Nichols Field

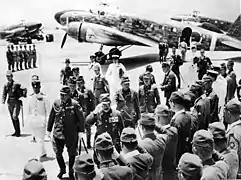
Japanese Prime Minister Hideki Tojo arrives at Nichols Field in 1943.

After its occupation, Nichols Field became a fighter base for the Imperial Japanese Navy Air Service. It was attacked on several occasions by FEAF fighters. On the night of 26/27 January 1942 Fighters from Bataan Airfield, bombed and strafed Nichols during the night inflicting considerable damage on Japanese aircraft and fuel storage. It was also attacked by B-17 Flying Fortresses from Australia, on 12 April 1942 staging though Del Monte Field on Mindanao.